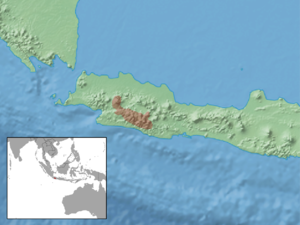
Sundamys maxi est une espèce de rongeur de la famille des Muridae, du genre Sundamys, endémique de l'île de Java en Indonésie.